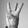
ASL letter: W